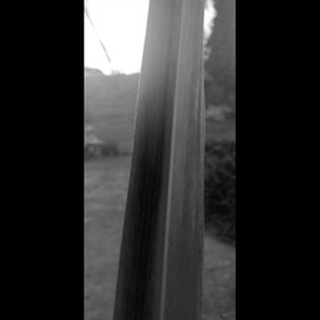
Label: sugarcane_yellow_leaf_disease